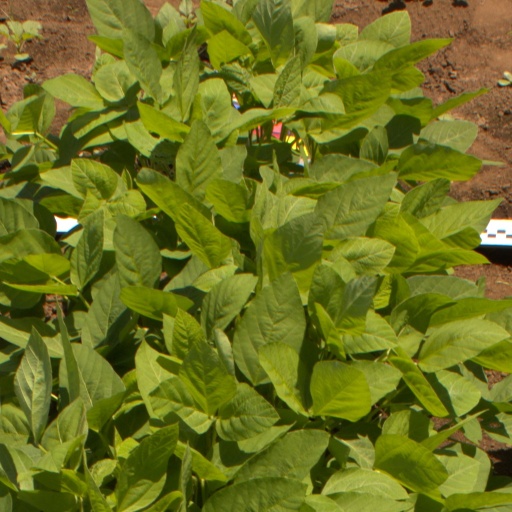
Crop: soybean